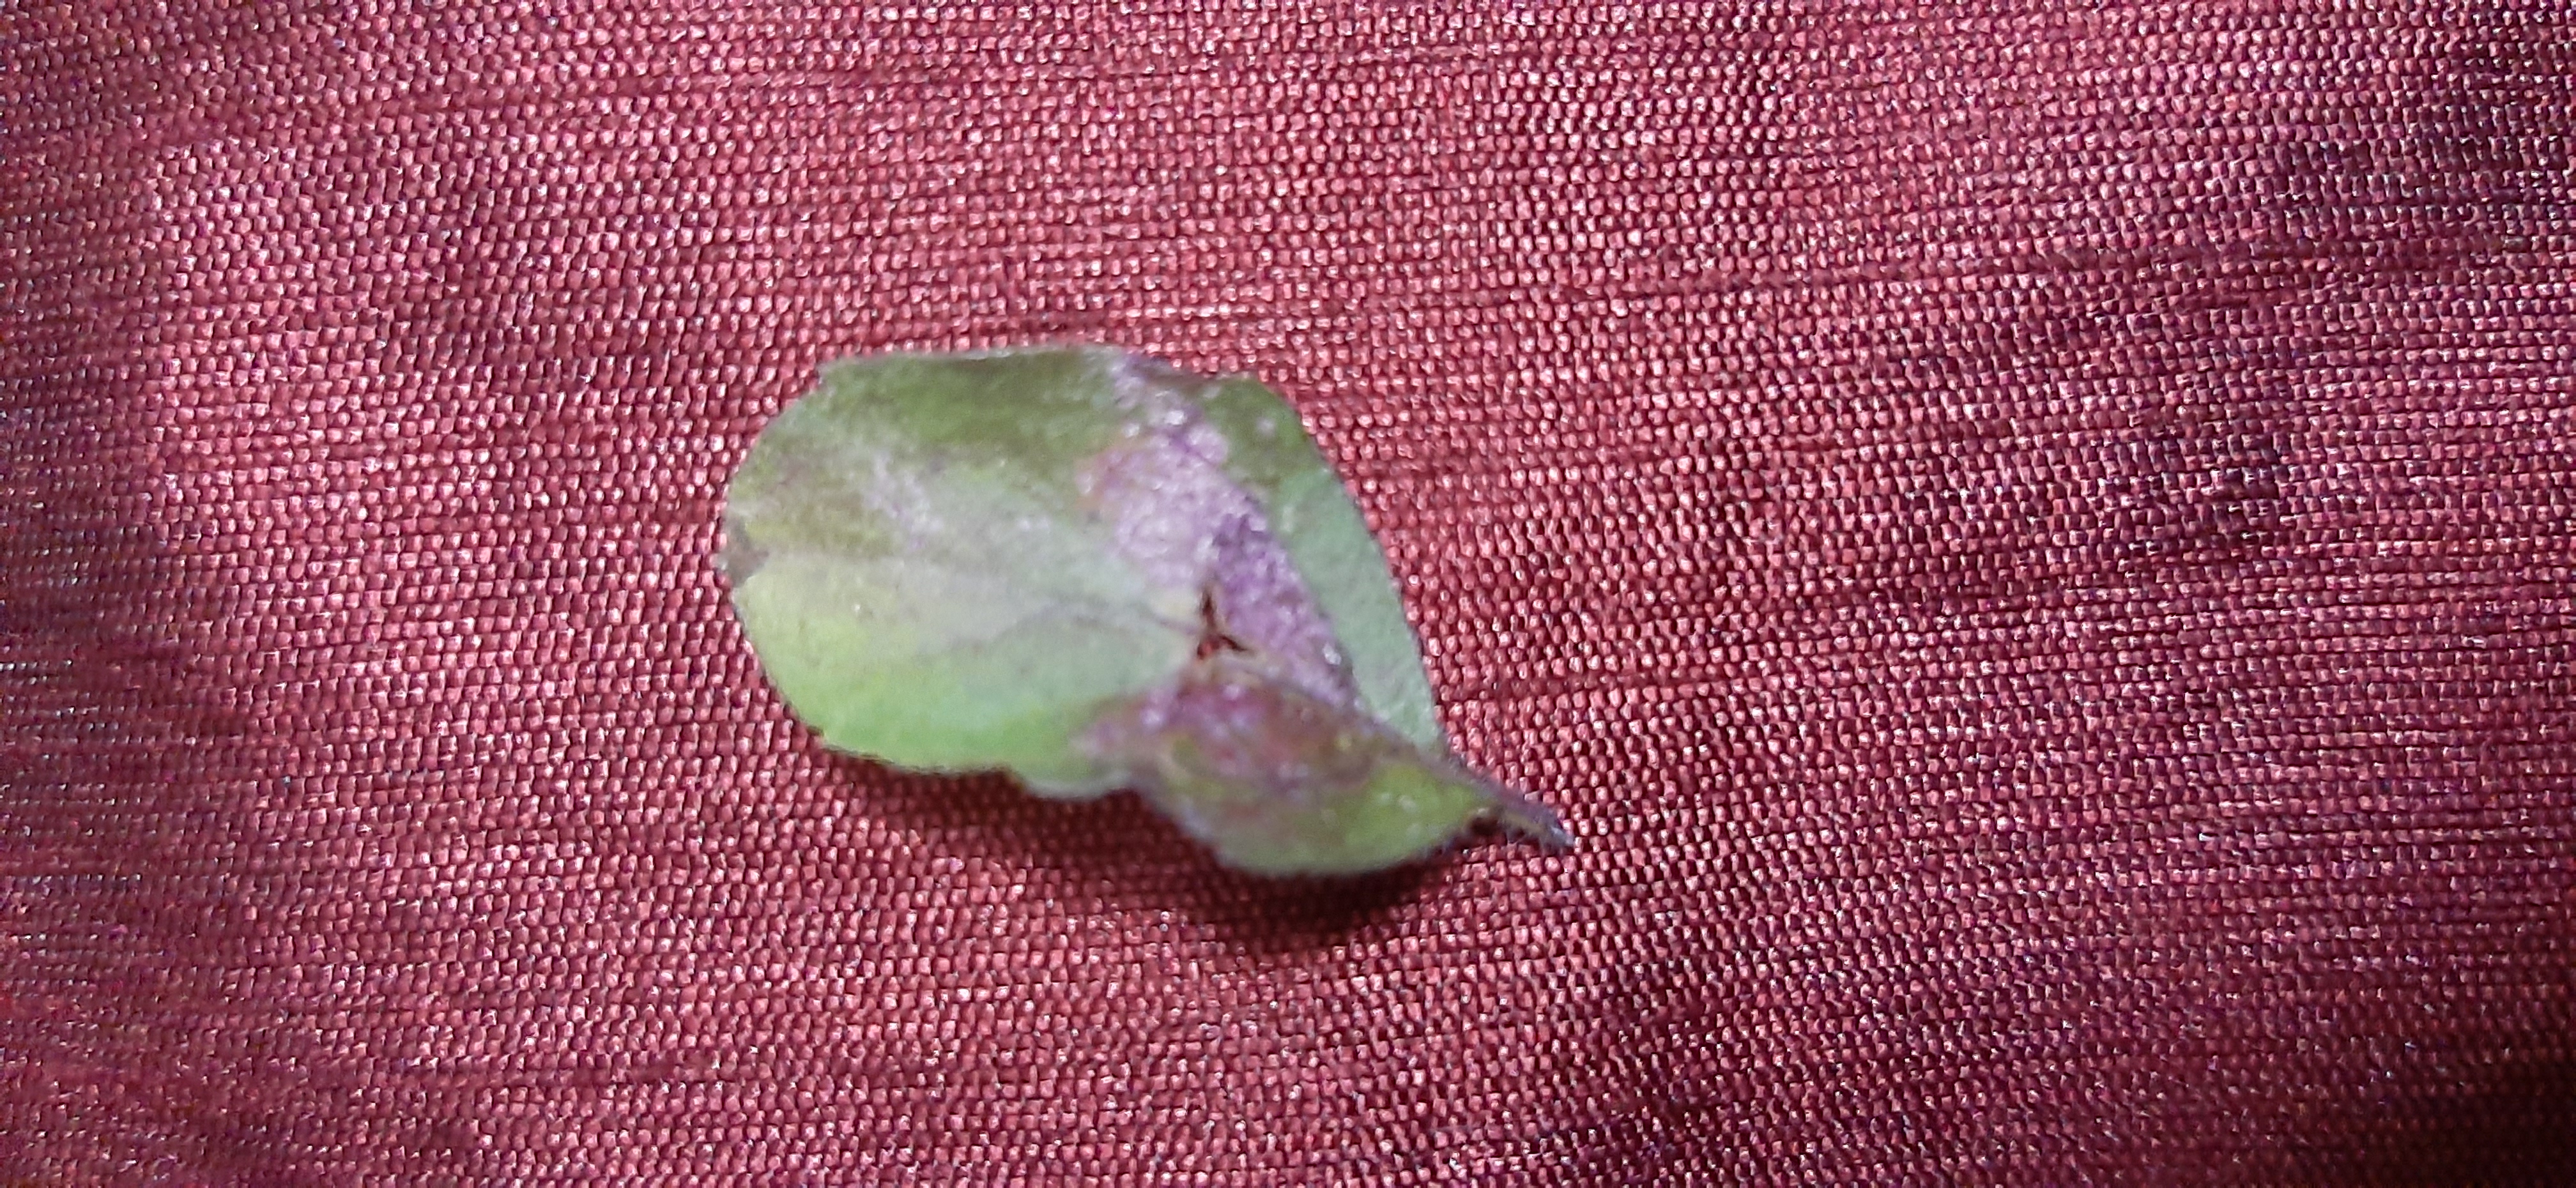
Plant: Tulsi